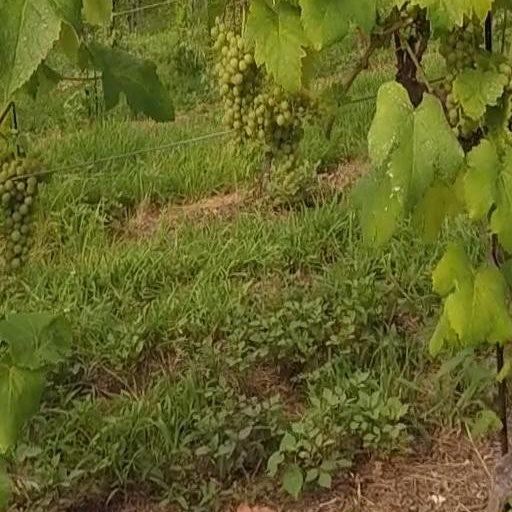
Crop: grape